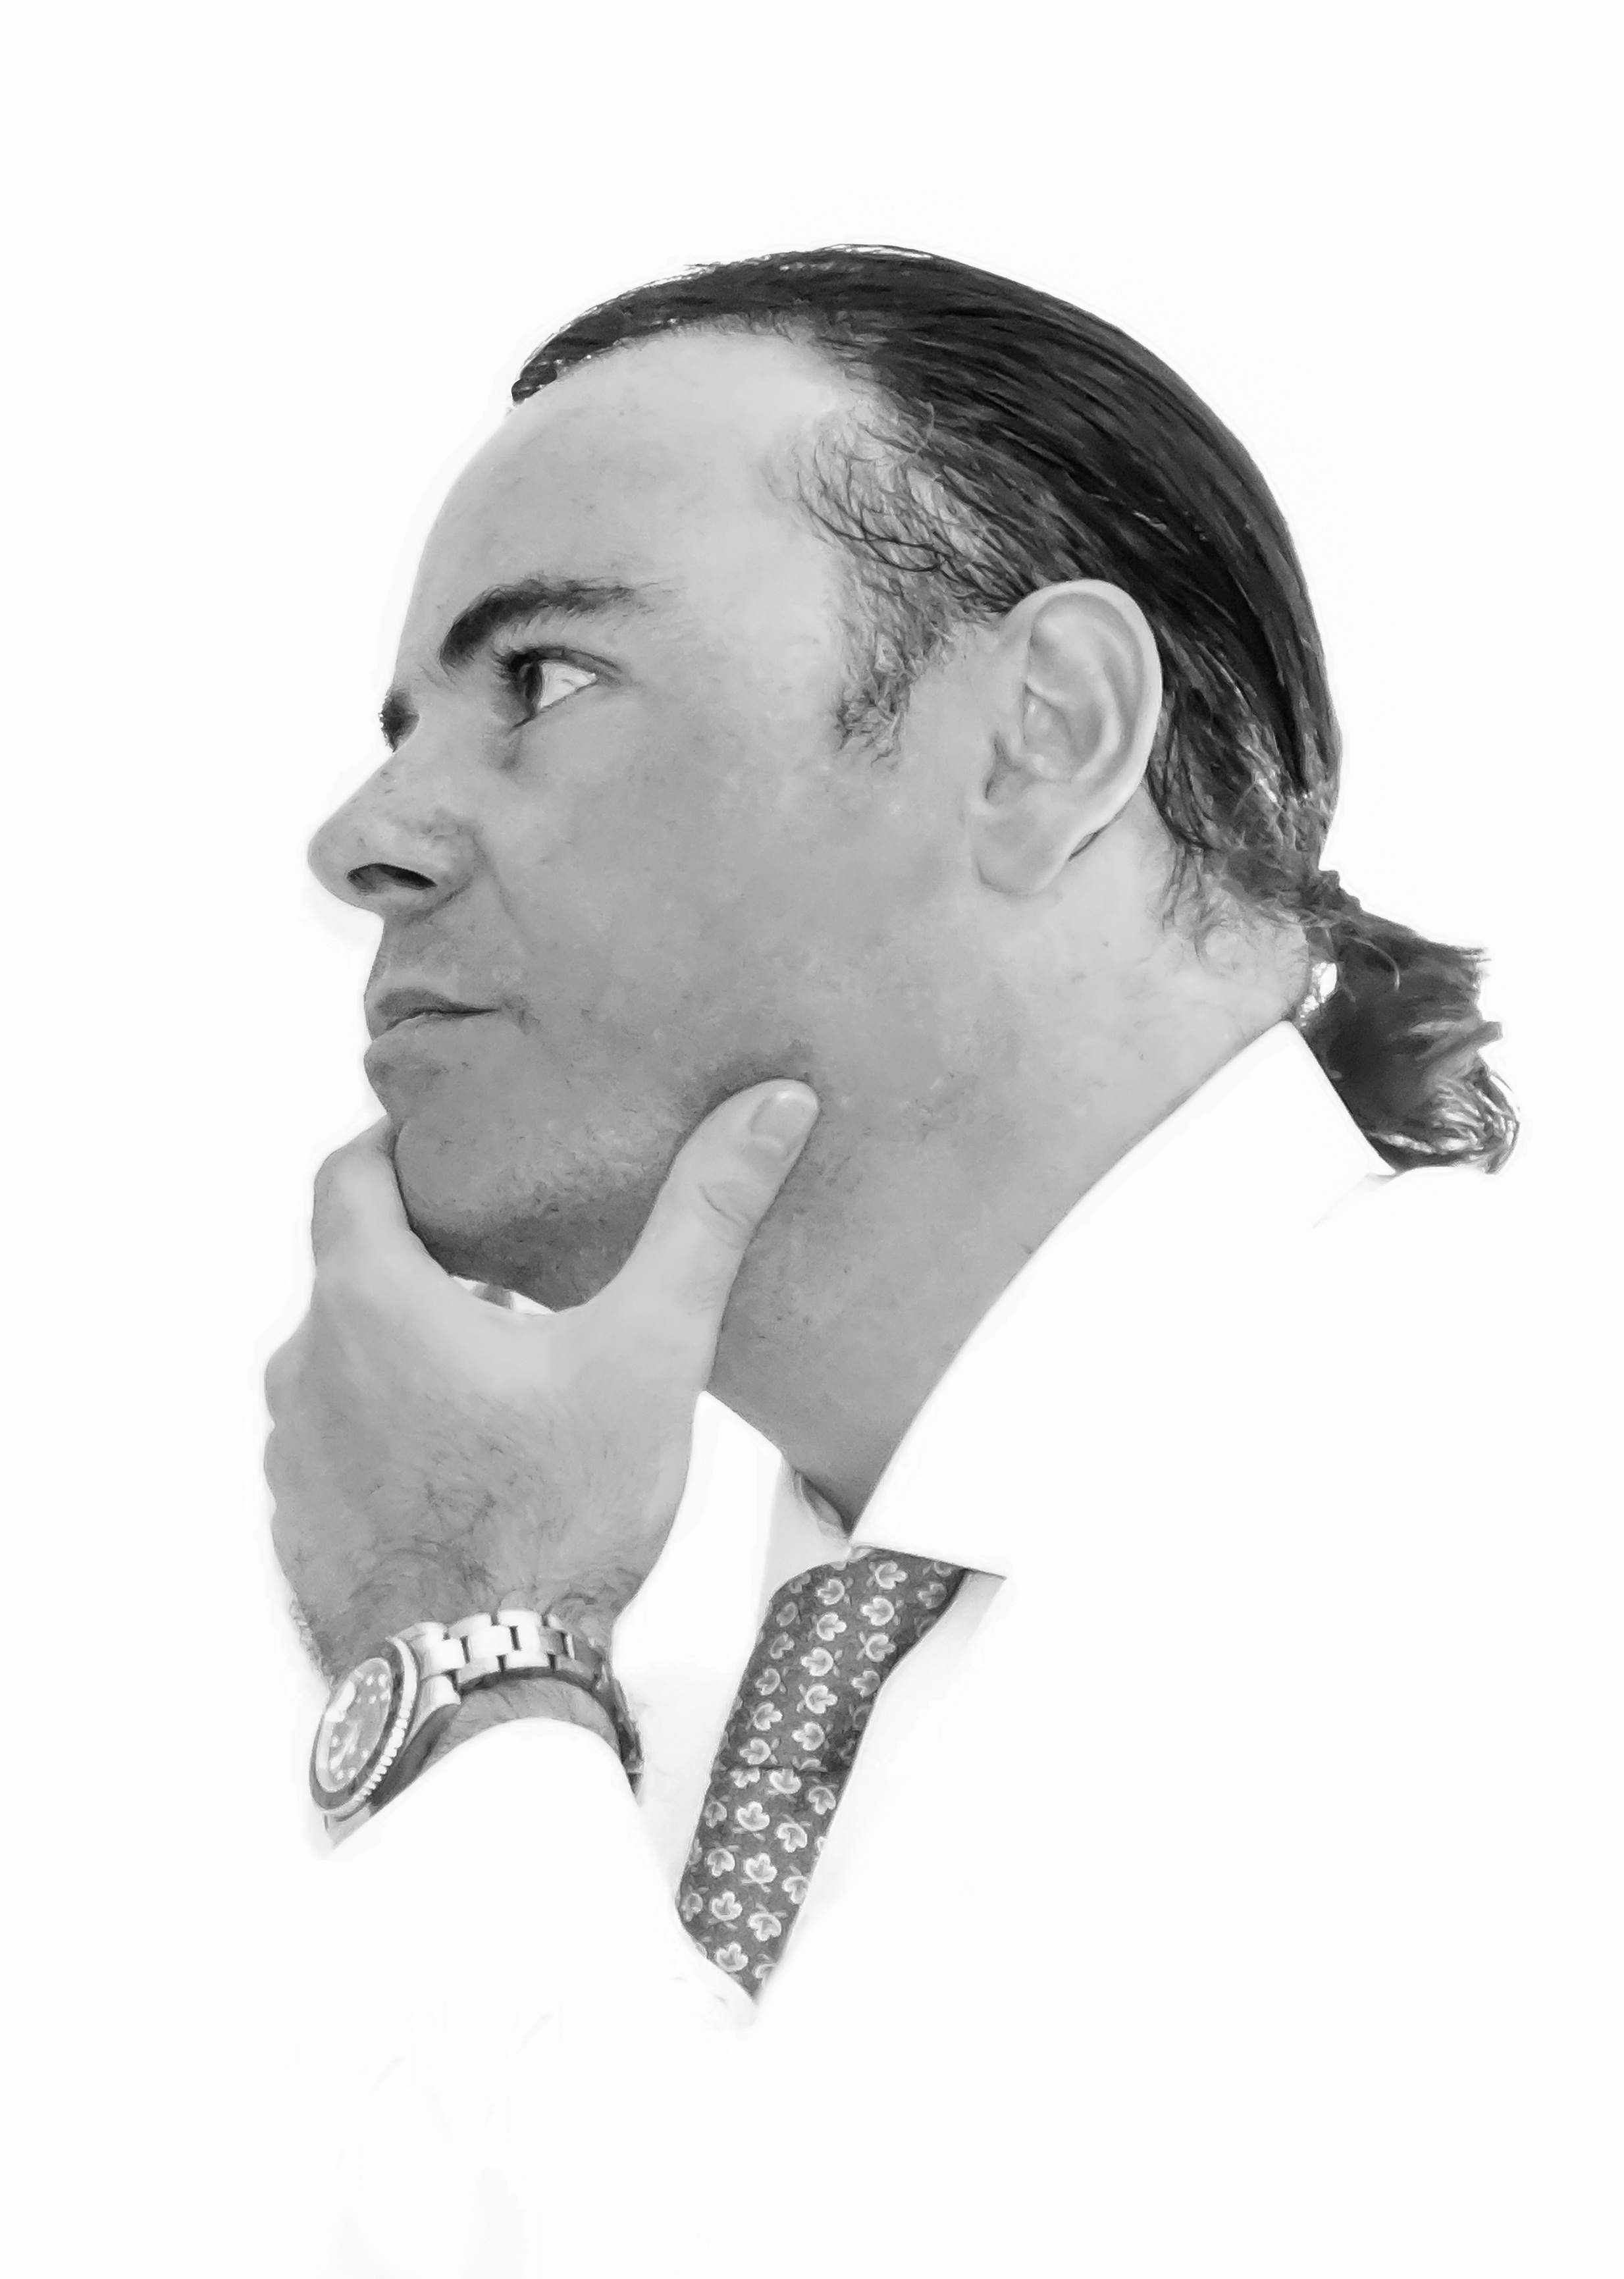
hand, man, hair, thinking, finger, think, business, arm, hairstyle, reflect, face, nose, sketch, drawing, head, reflecting, moustache, company, believe, looking at, reflective look, jaw, facial hair, melancholy eyes